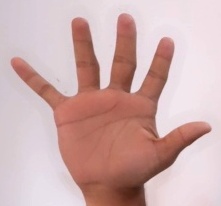
ASL sign: 5